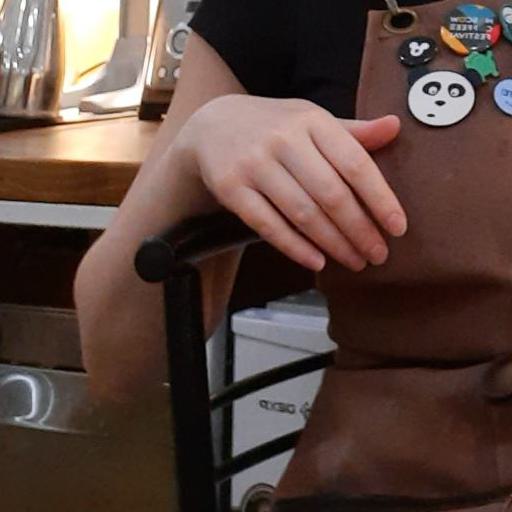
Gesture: no_gesture